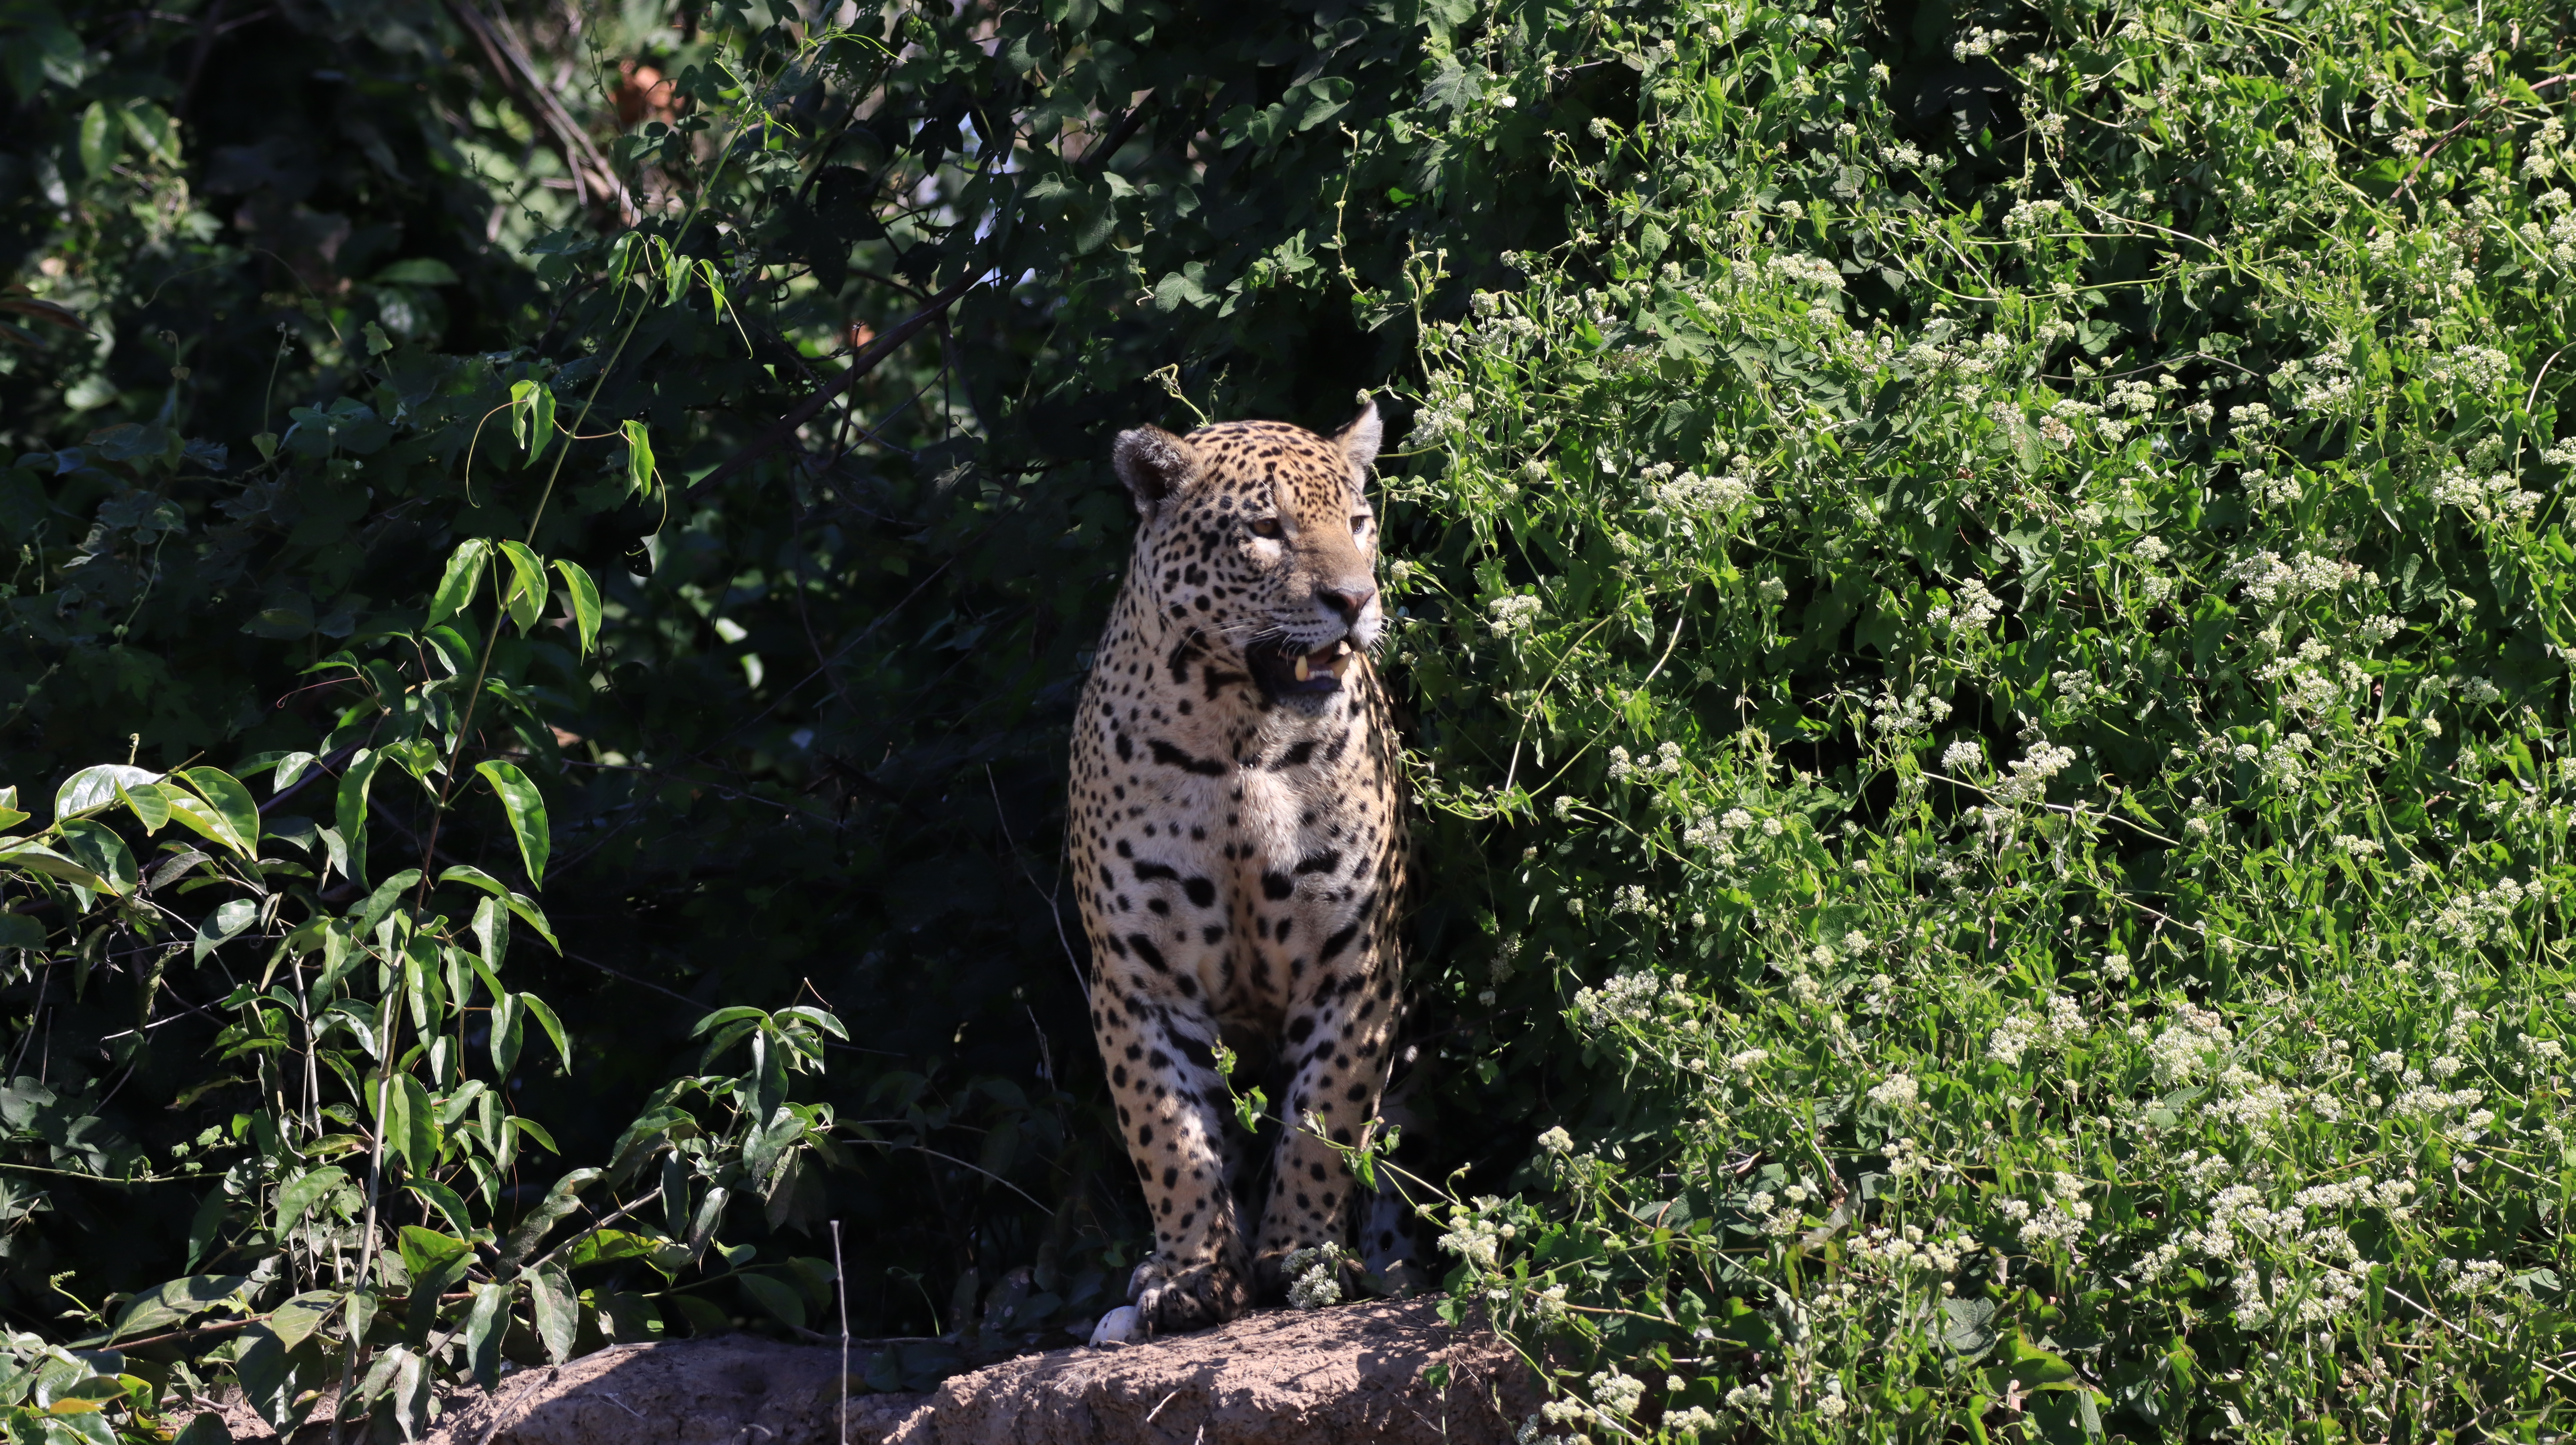
Jaguar: Marcela